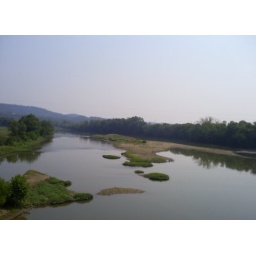
picture taken while going over the Chillicothe bridge by train